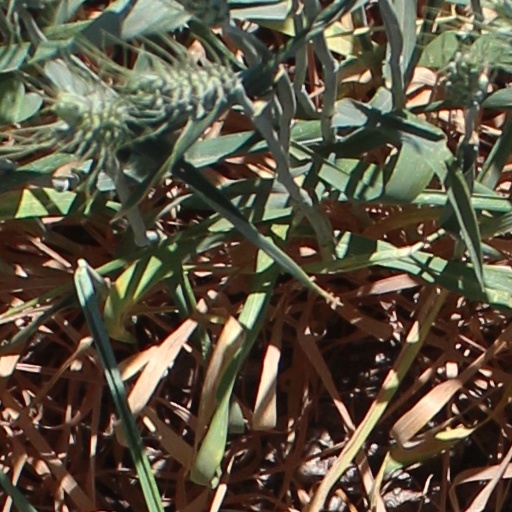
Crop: wheat